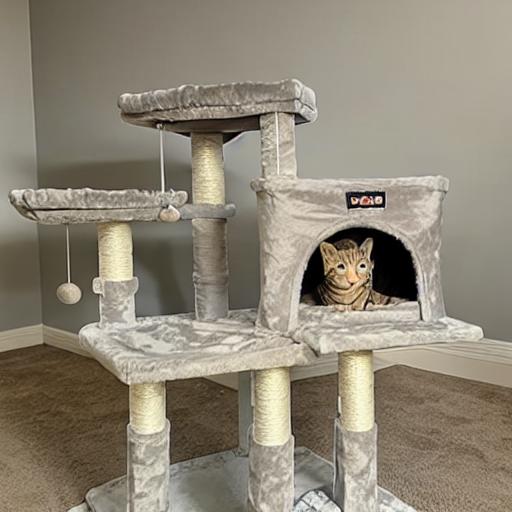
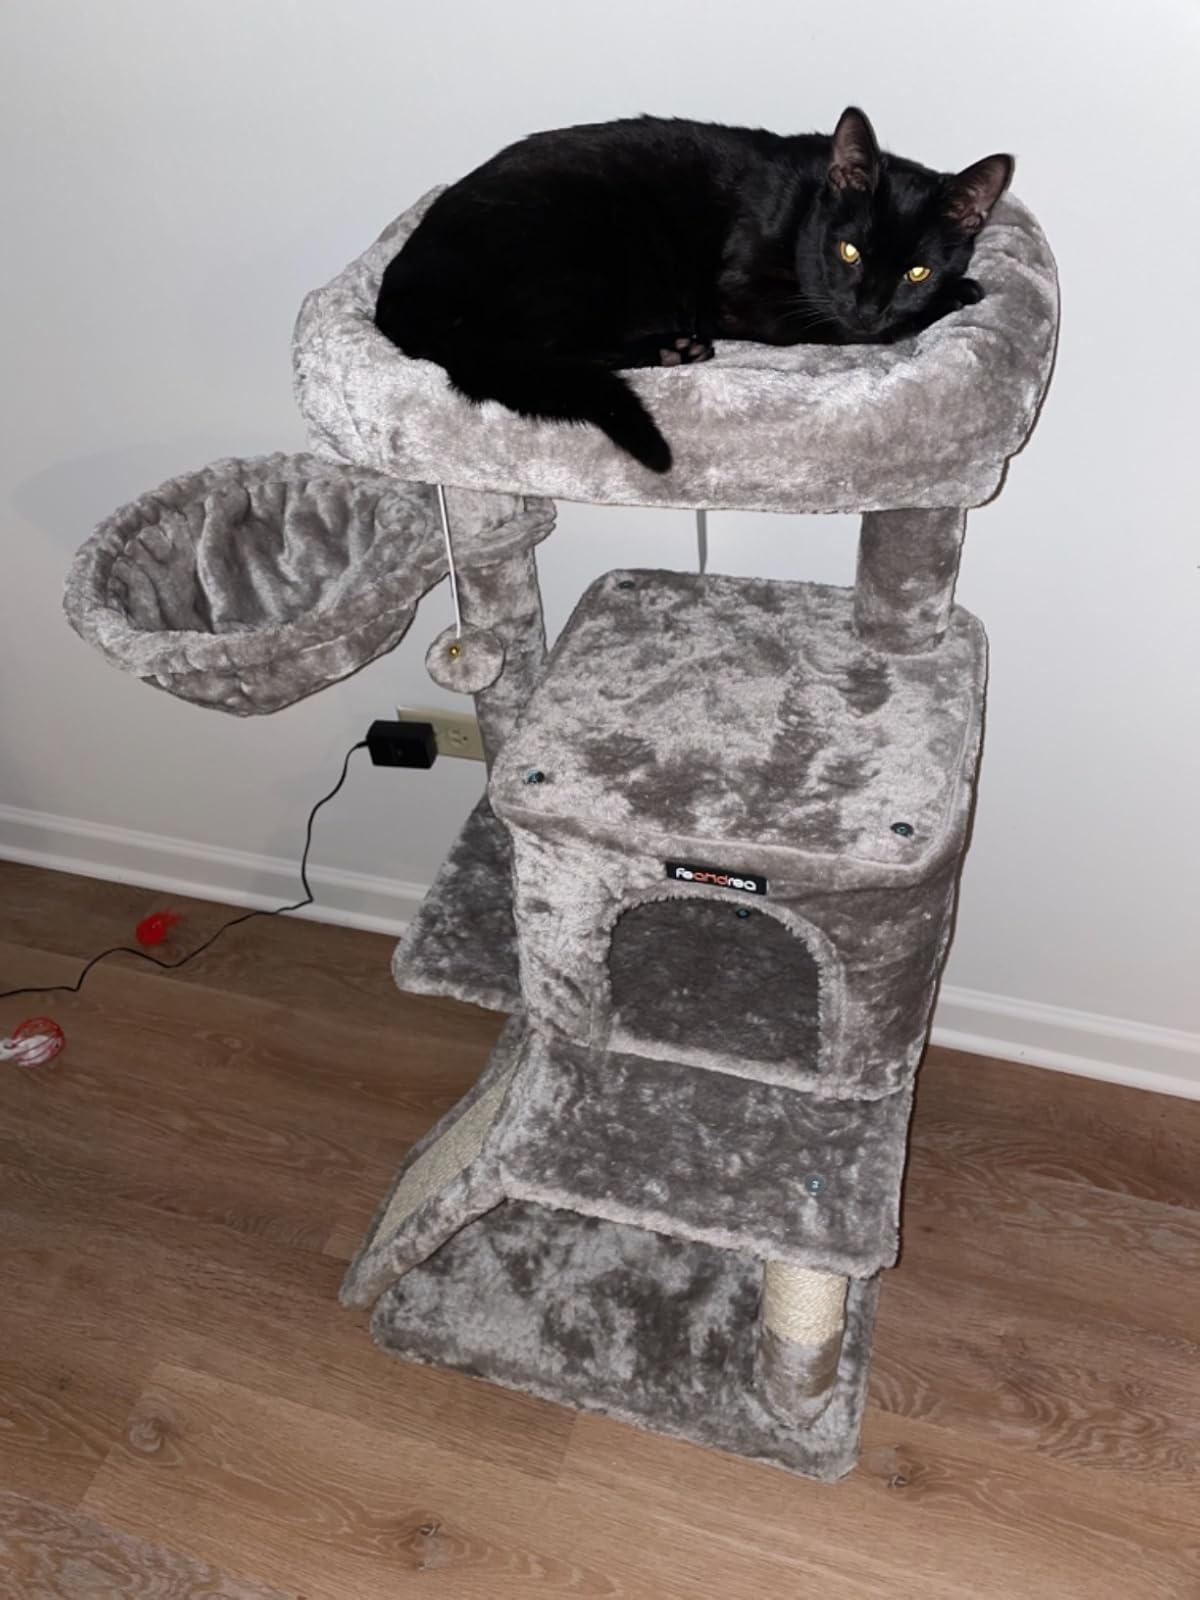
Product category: items_cat tree
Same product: no